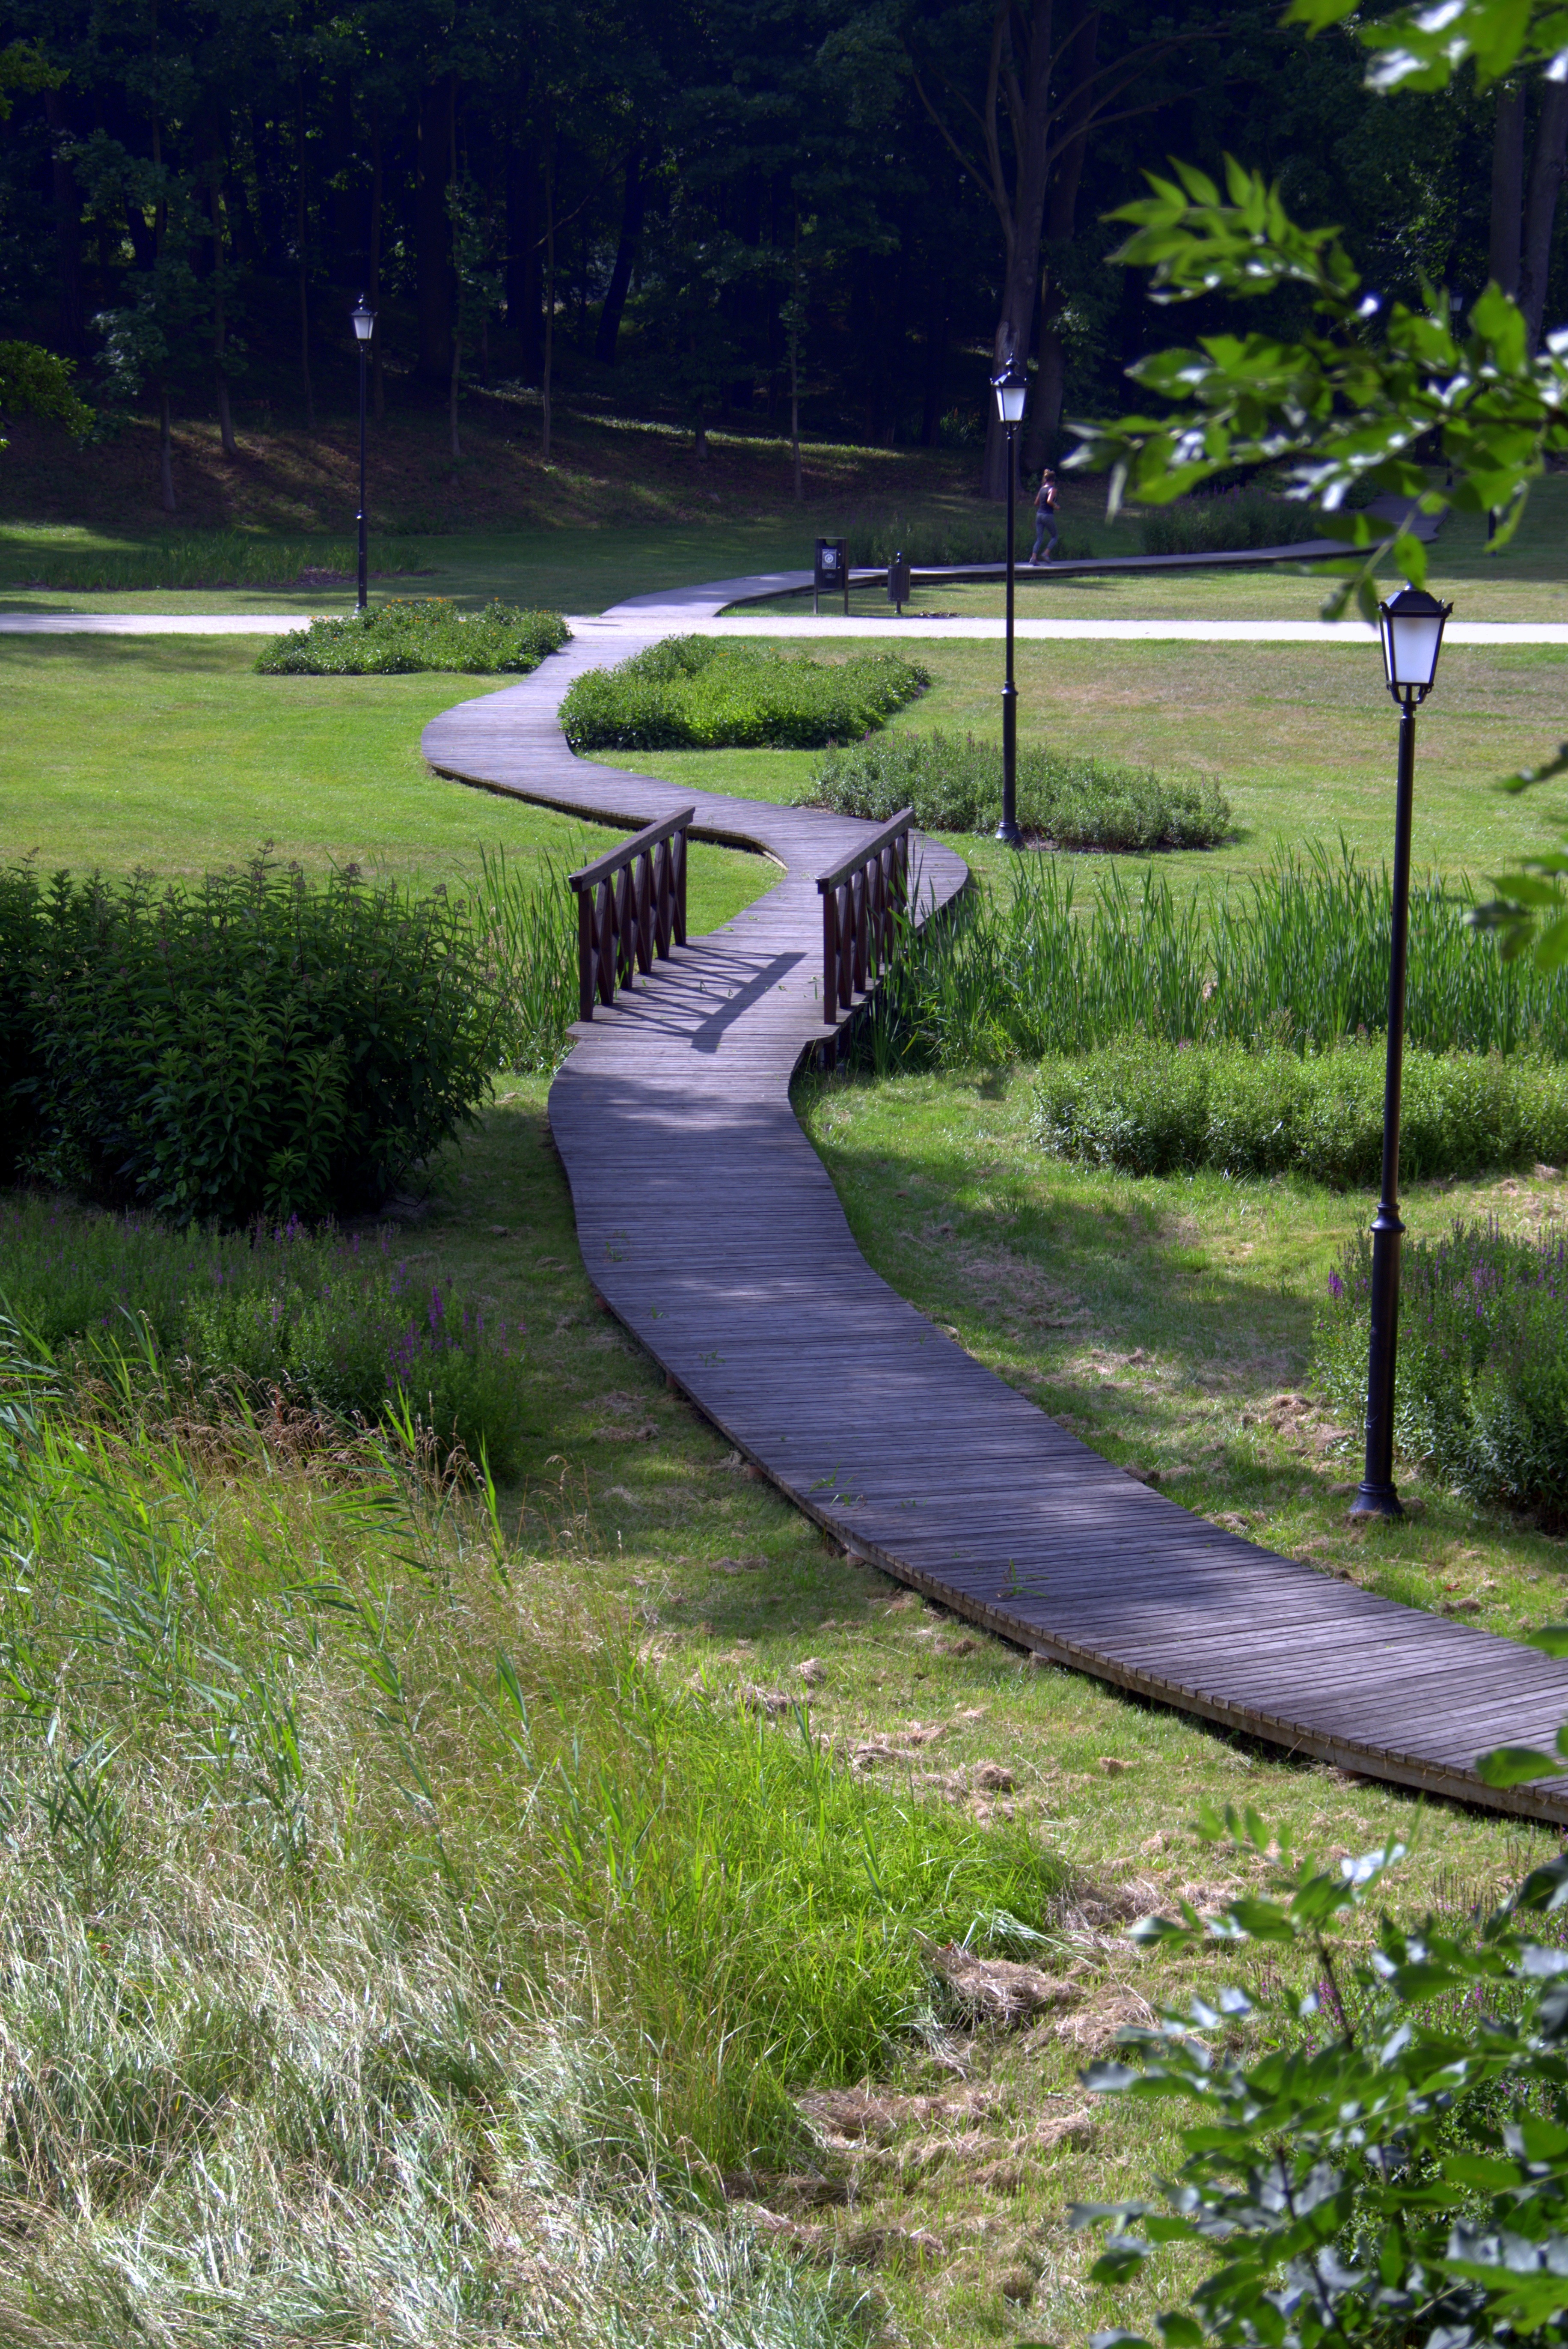
landscape, tree, forest, grass, wetlands, structure, bridge, lawn, walkway, green, park, lamp, garden, lane, wooden, poland, way, the path, spacer, syc w